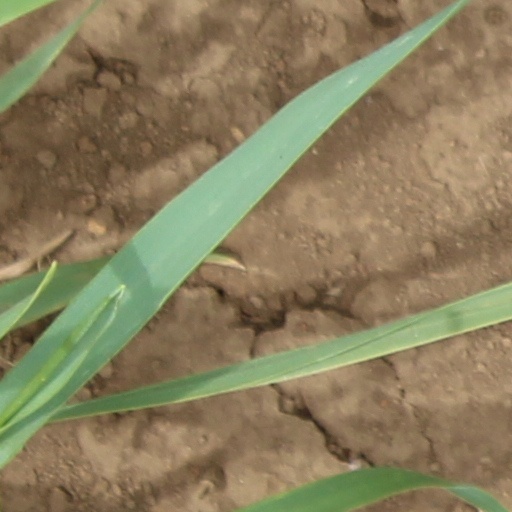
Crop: wheat